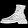
Label: Ankle boot